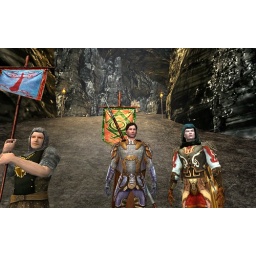
Erk, Gamdred and some random person posing in front of a shiny new Banner of Hope.